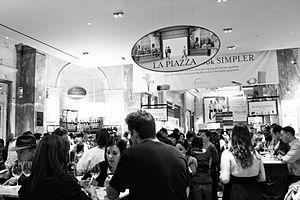
Eataly est une chaîne italienne de magasins de produits alimentaires, dont le siège social se trouve à Alba, dans la province de Coni, au Piémont.